Moline Plow Company

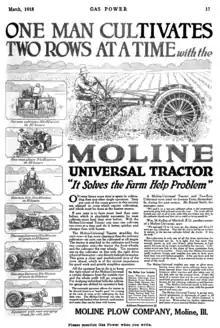
Moline Universal Tractor advertisement, 1918.

In 1915, Moline Plow purchased the Universal Tractor Company for its patents, then redesigned Universal's tractor in an early attempt to serve unmet market demand for a small, light, affordable, general-purpose tractor. The resulting Moline Universal Tractor (sometimes hyphenated as "Moline-Universal" in various advertisements) was a commercial success, selling from about 1916 until 1923.